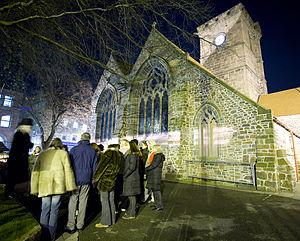
L'église paroissiale de Saint-Hélier, est l'église paroissiale de la paroisse de Saint-Hélier sur l'île de Jersey.